Traiskirchen

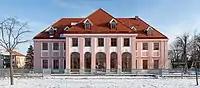
Castle Moellersdorf

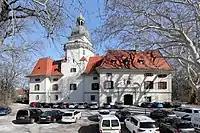
Castle of Tribuswinkel

The weir would probably have been built as surrounding water castle around 1120-1230. The wall surrounding the castle and the moult do not existing anymore.